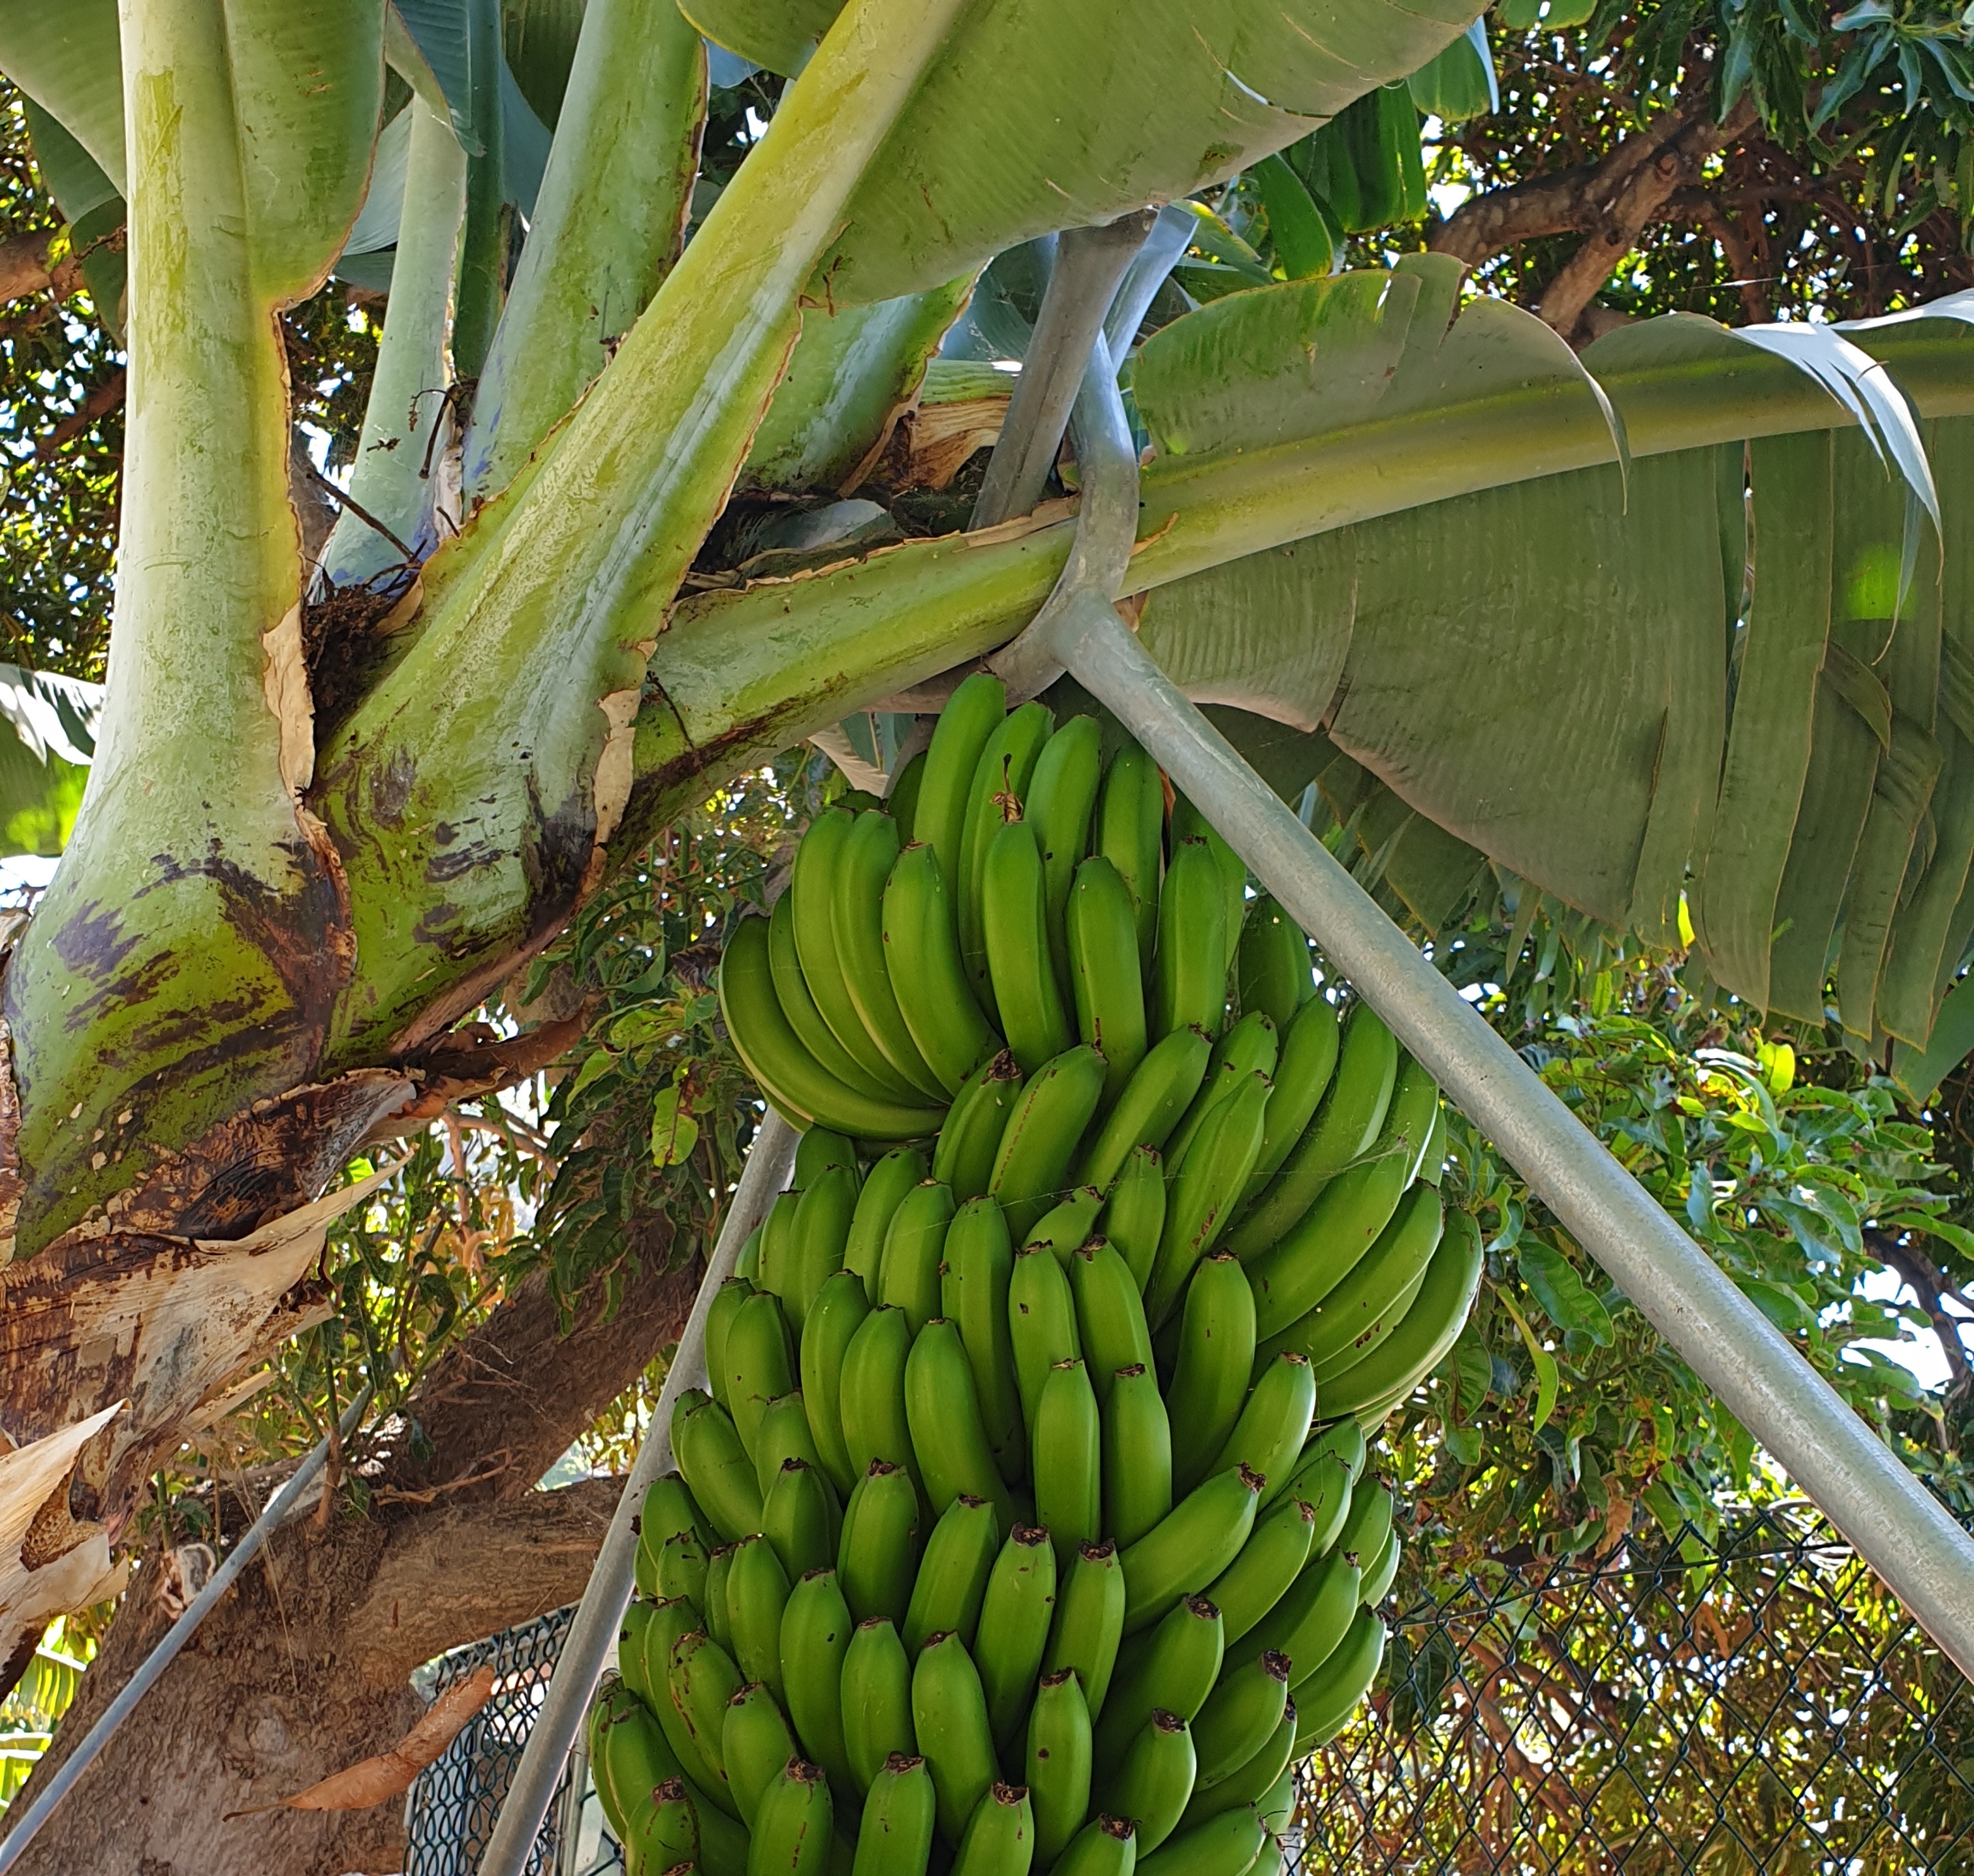
Label: Keep